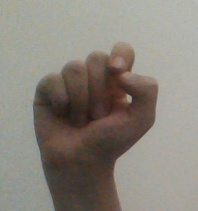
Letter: fa